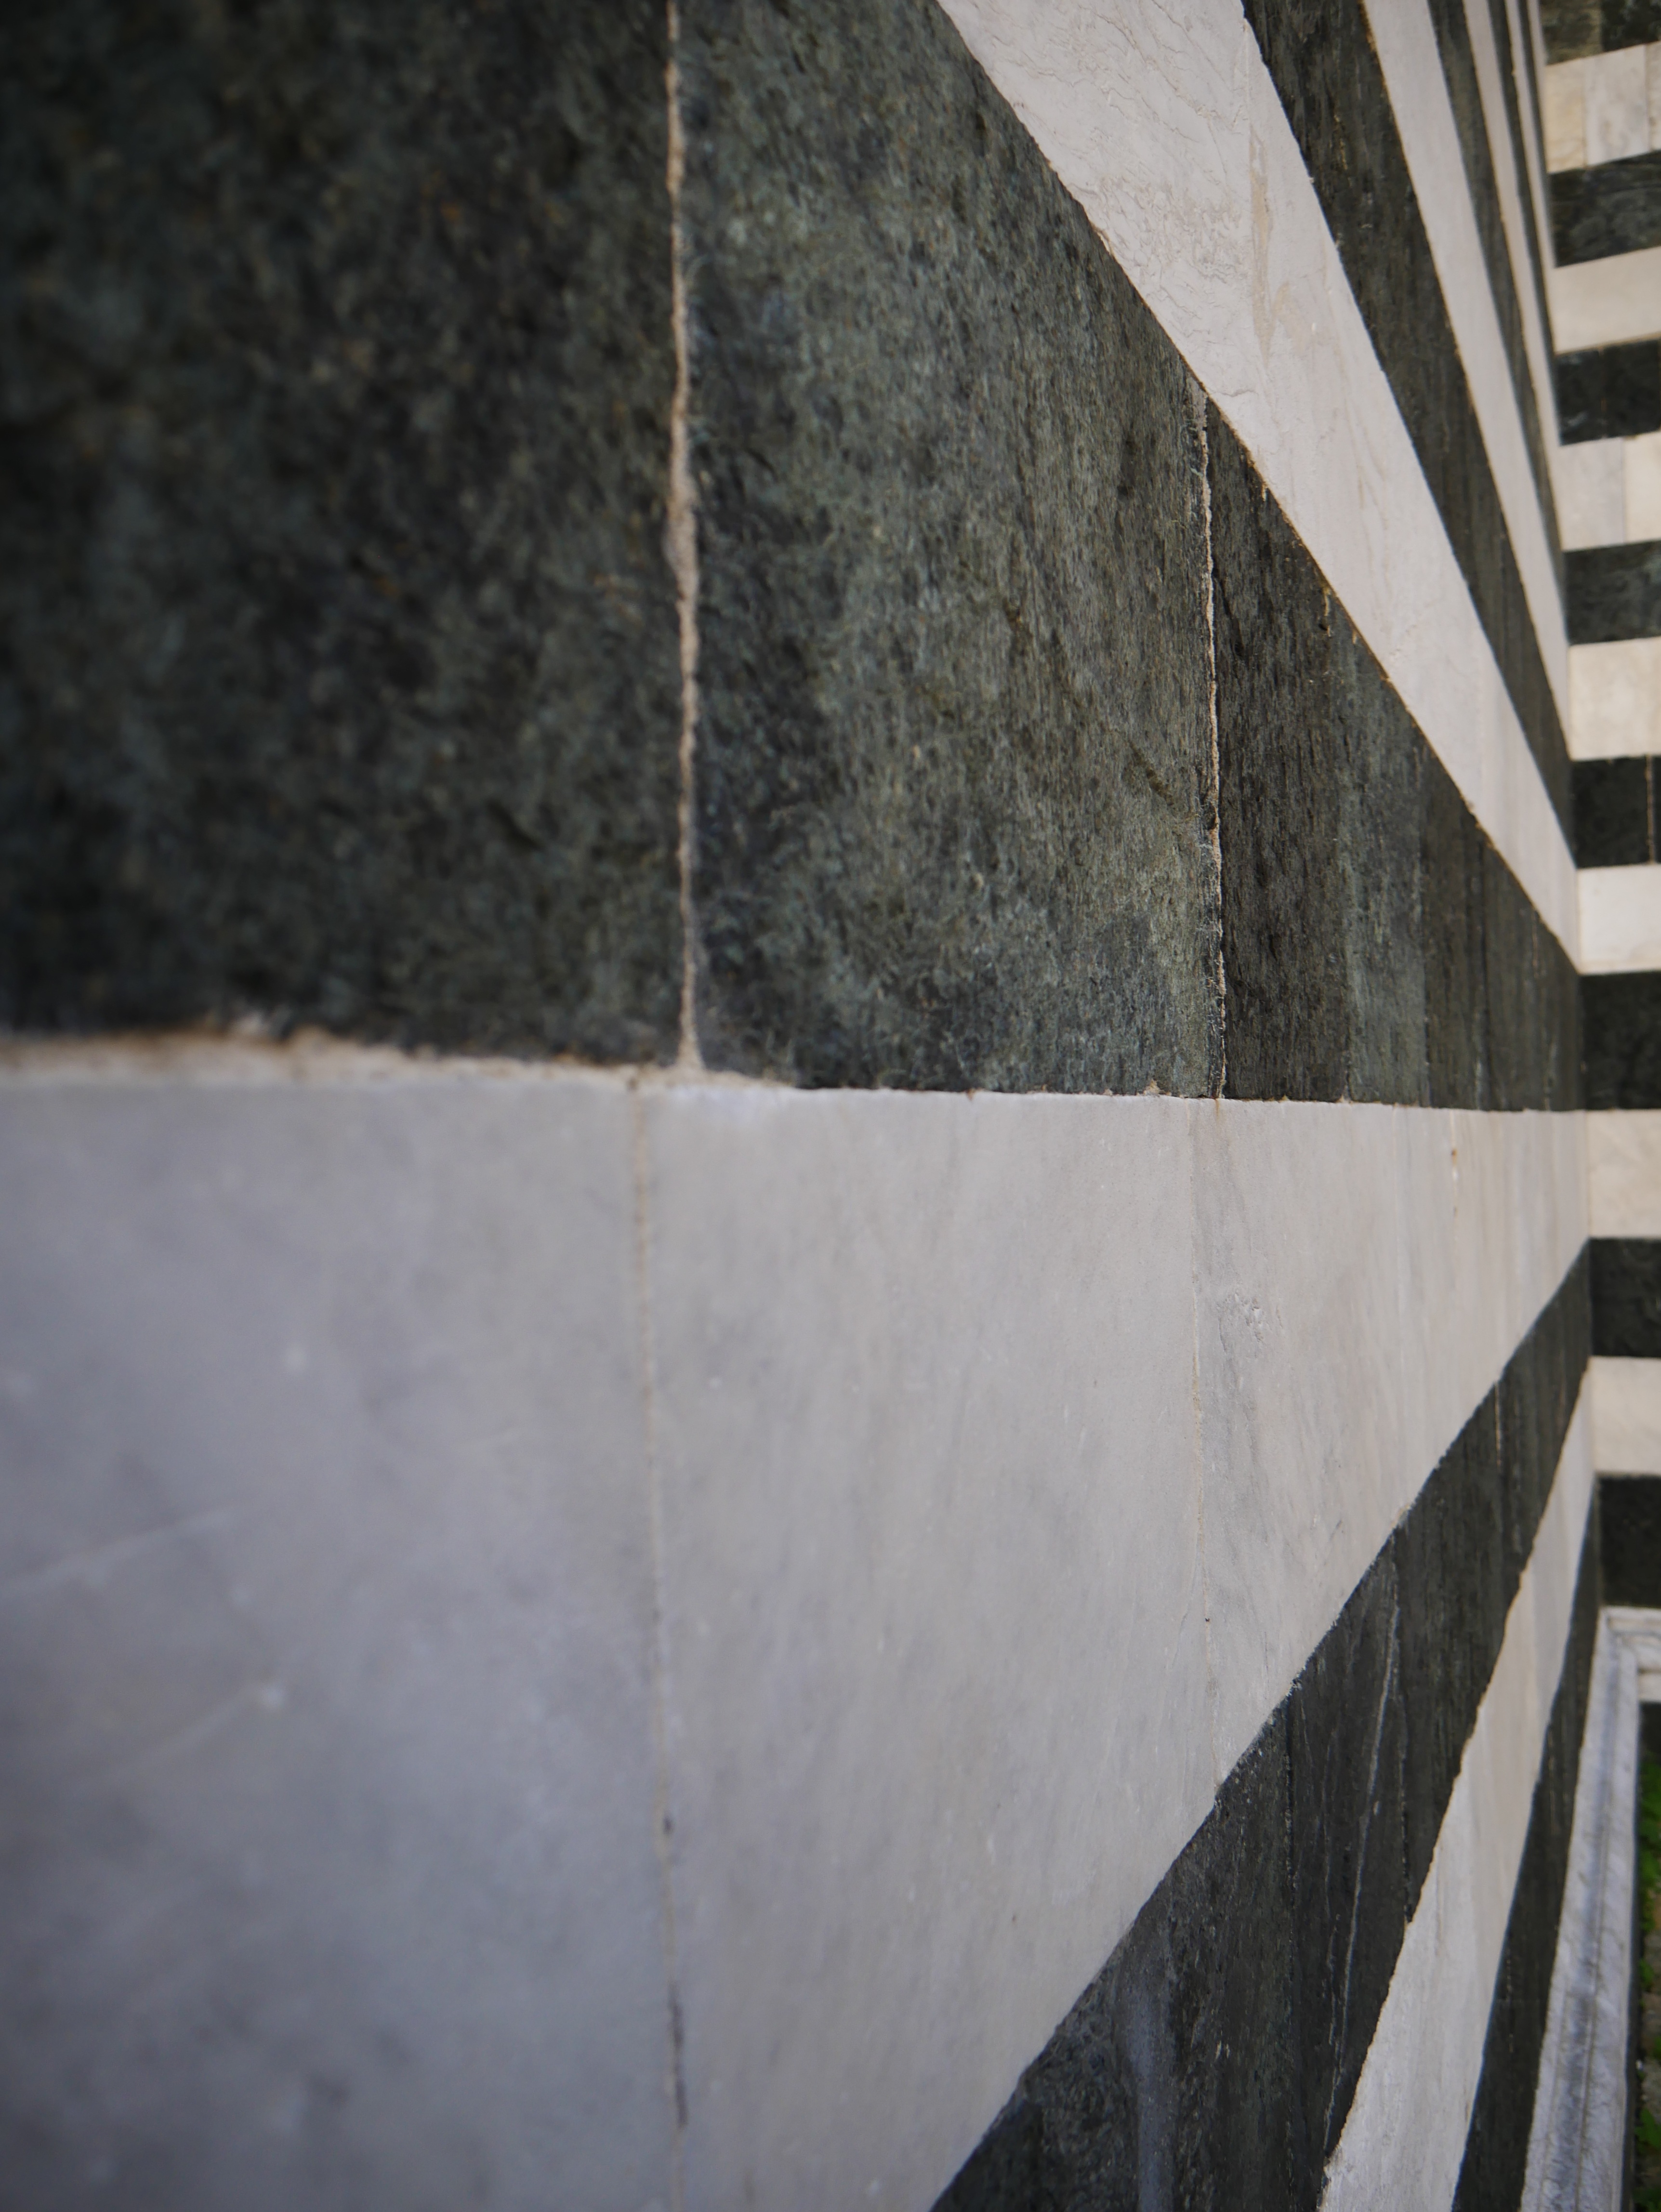
wood, floor, wall, stone, asphalt, pattern, tile, church, material, black white, stones, stripes, basilica, brickwork, flooring, zebra stripes, road surface